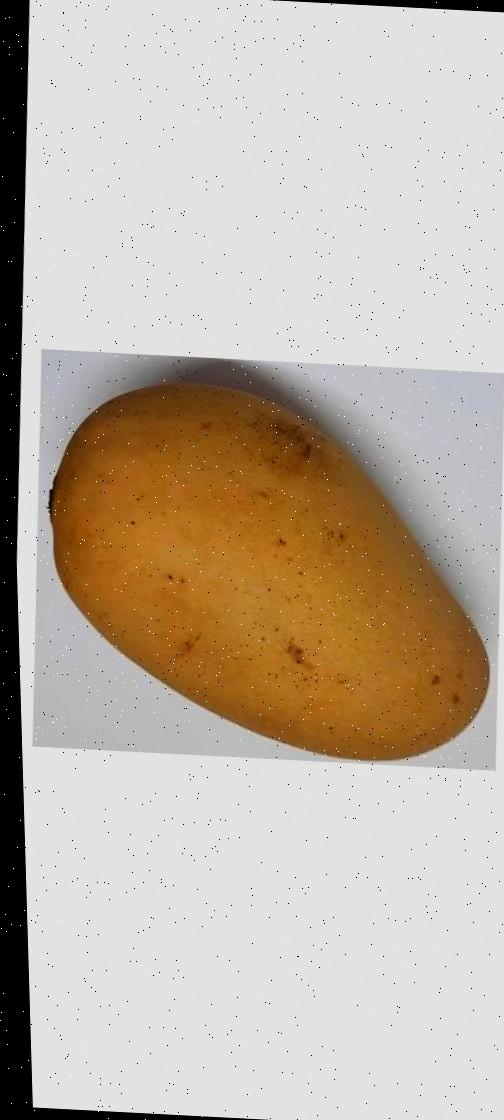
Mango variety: Katimon